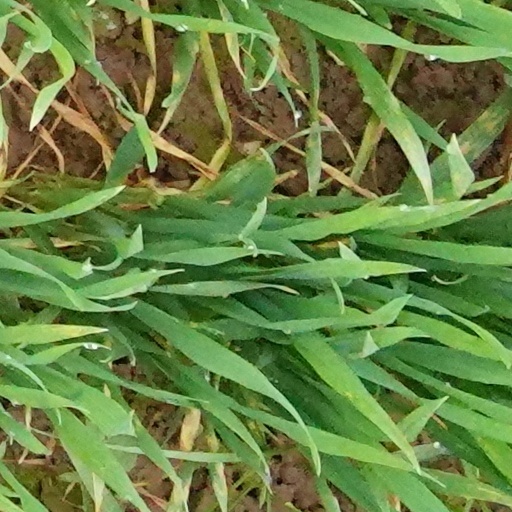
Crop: wheat